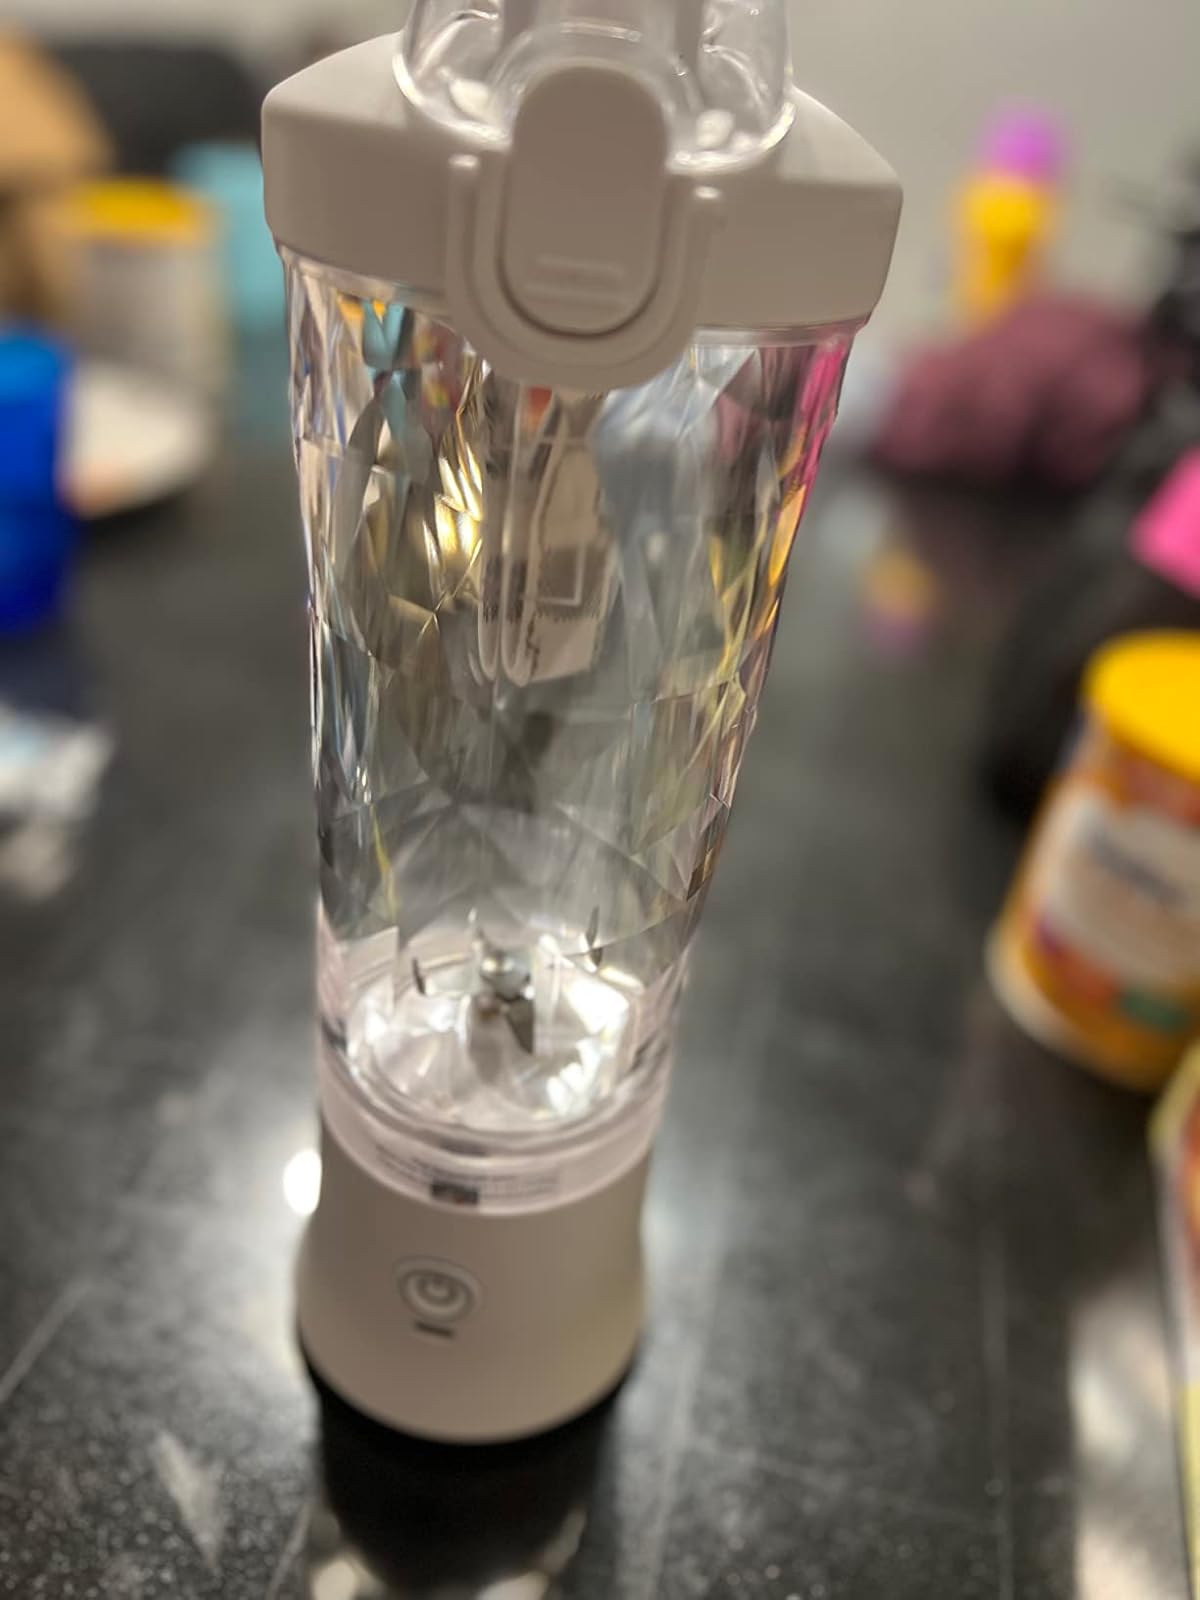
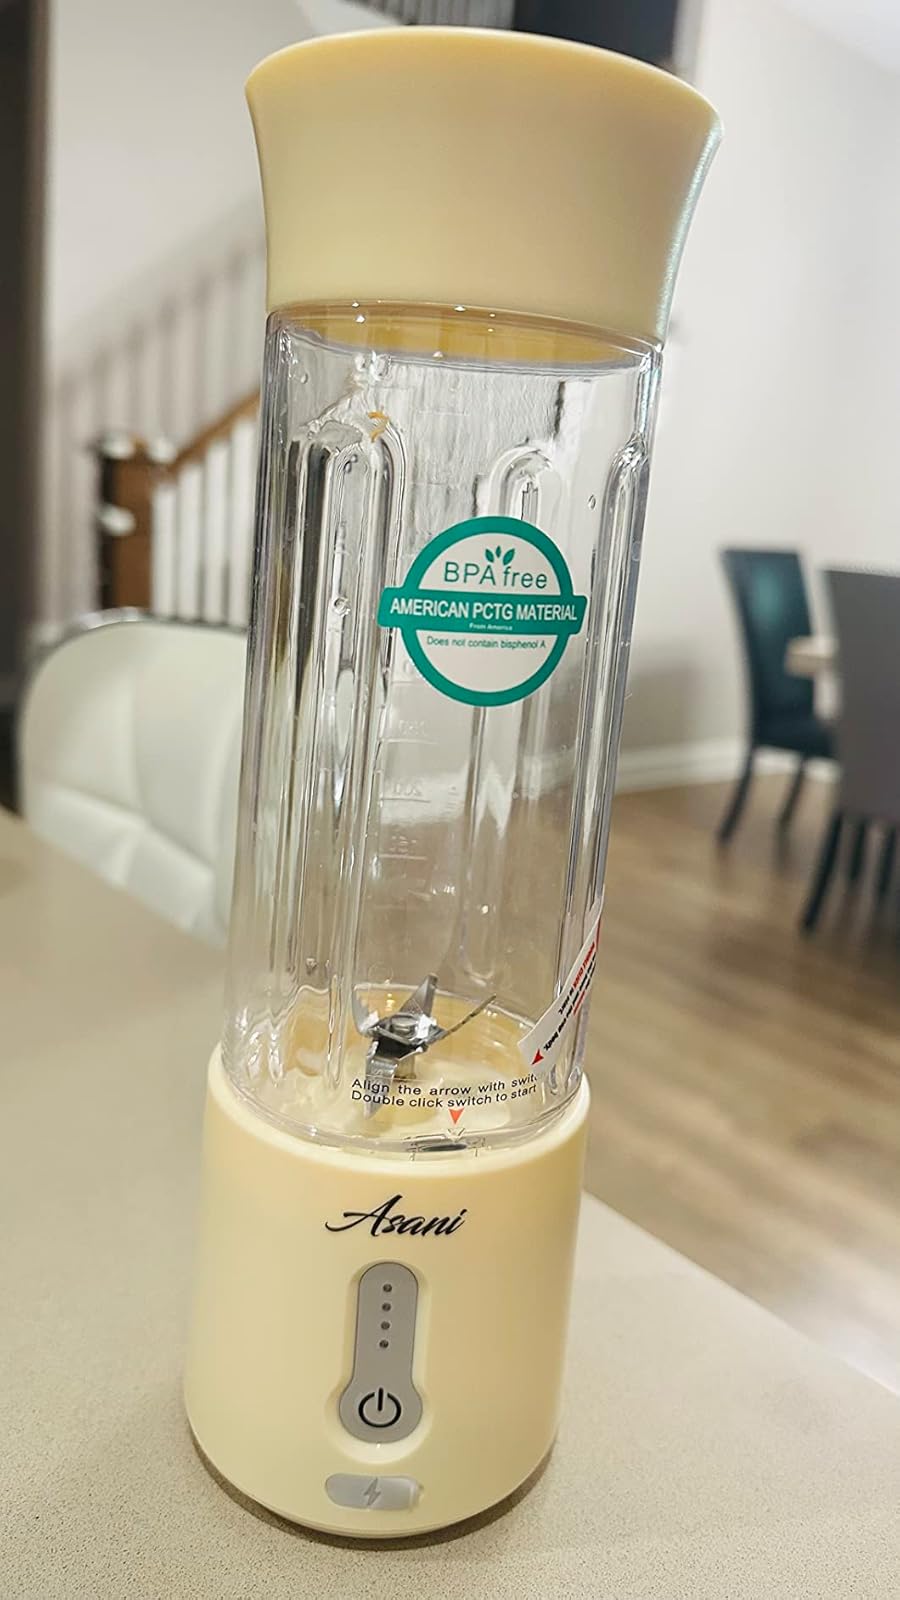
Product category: items_blender
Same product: no